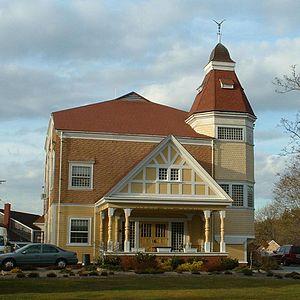
Brewster est une ville du cap Cod dépendant du comté de Barnstable dans l'État du Massachusetts, à l'est des États-Unis. Au recensement de 2000, Brewster comptait 10 094 habitants.